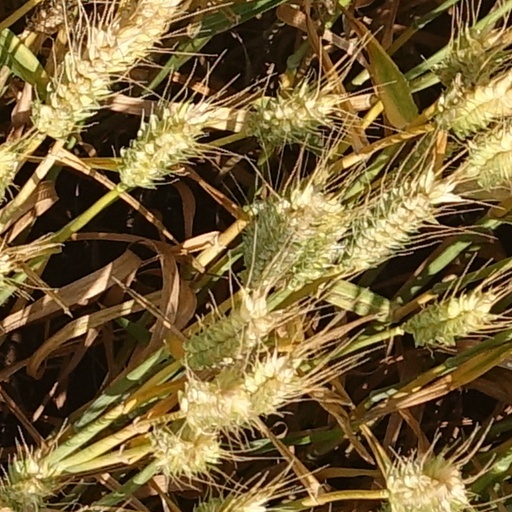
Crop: wheat